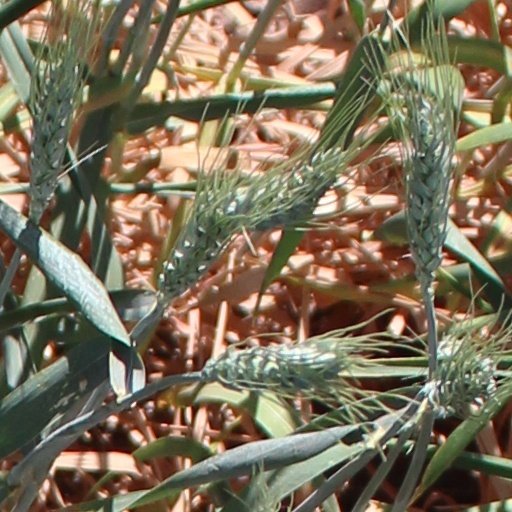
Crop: wheat